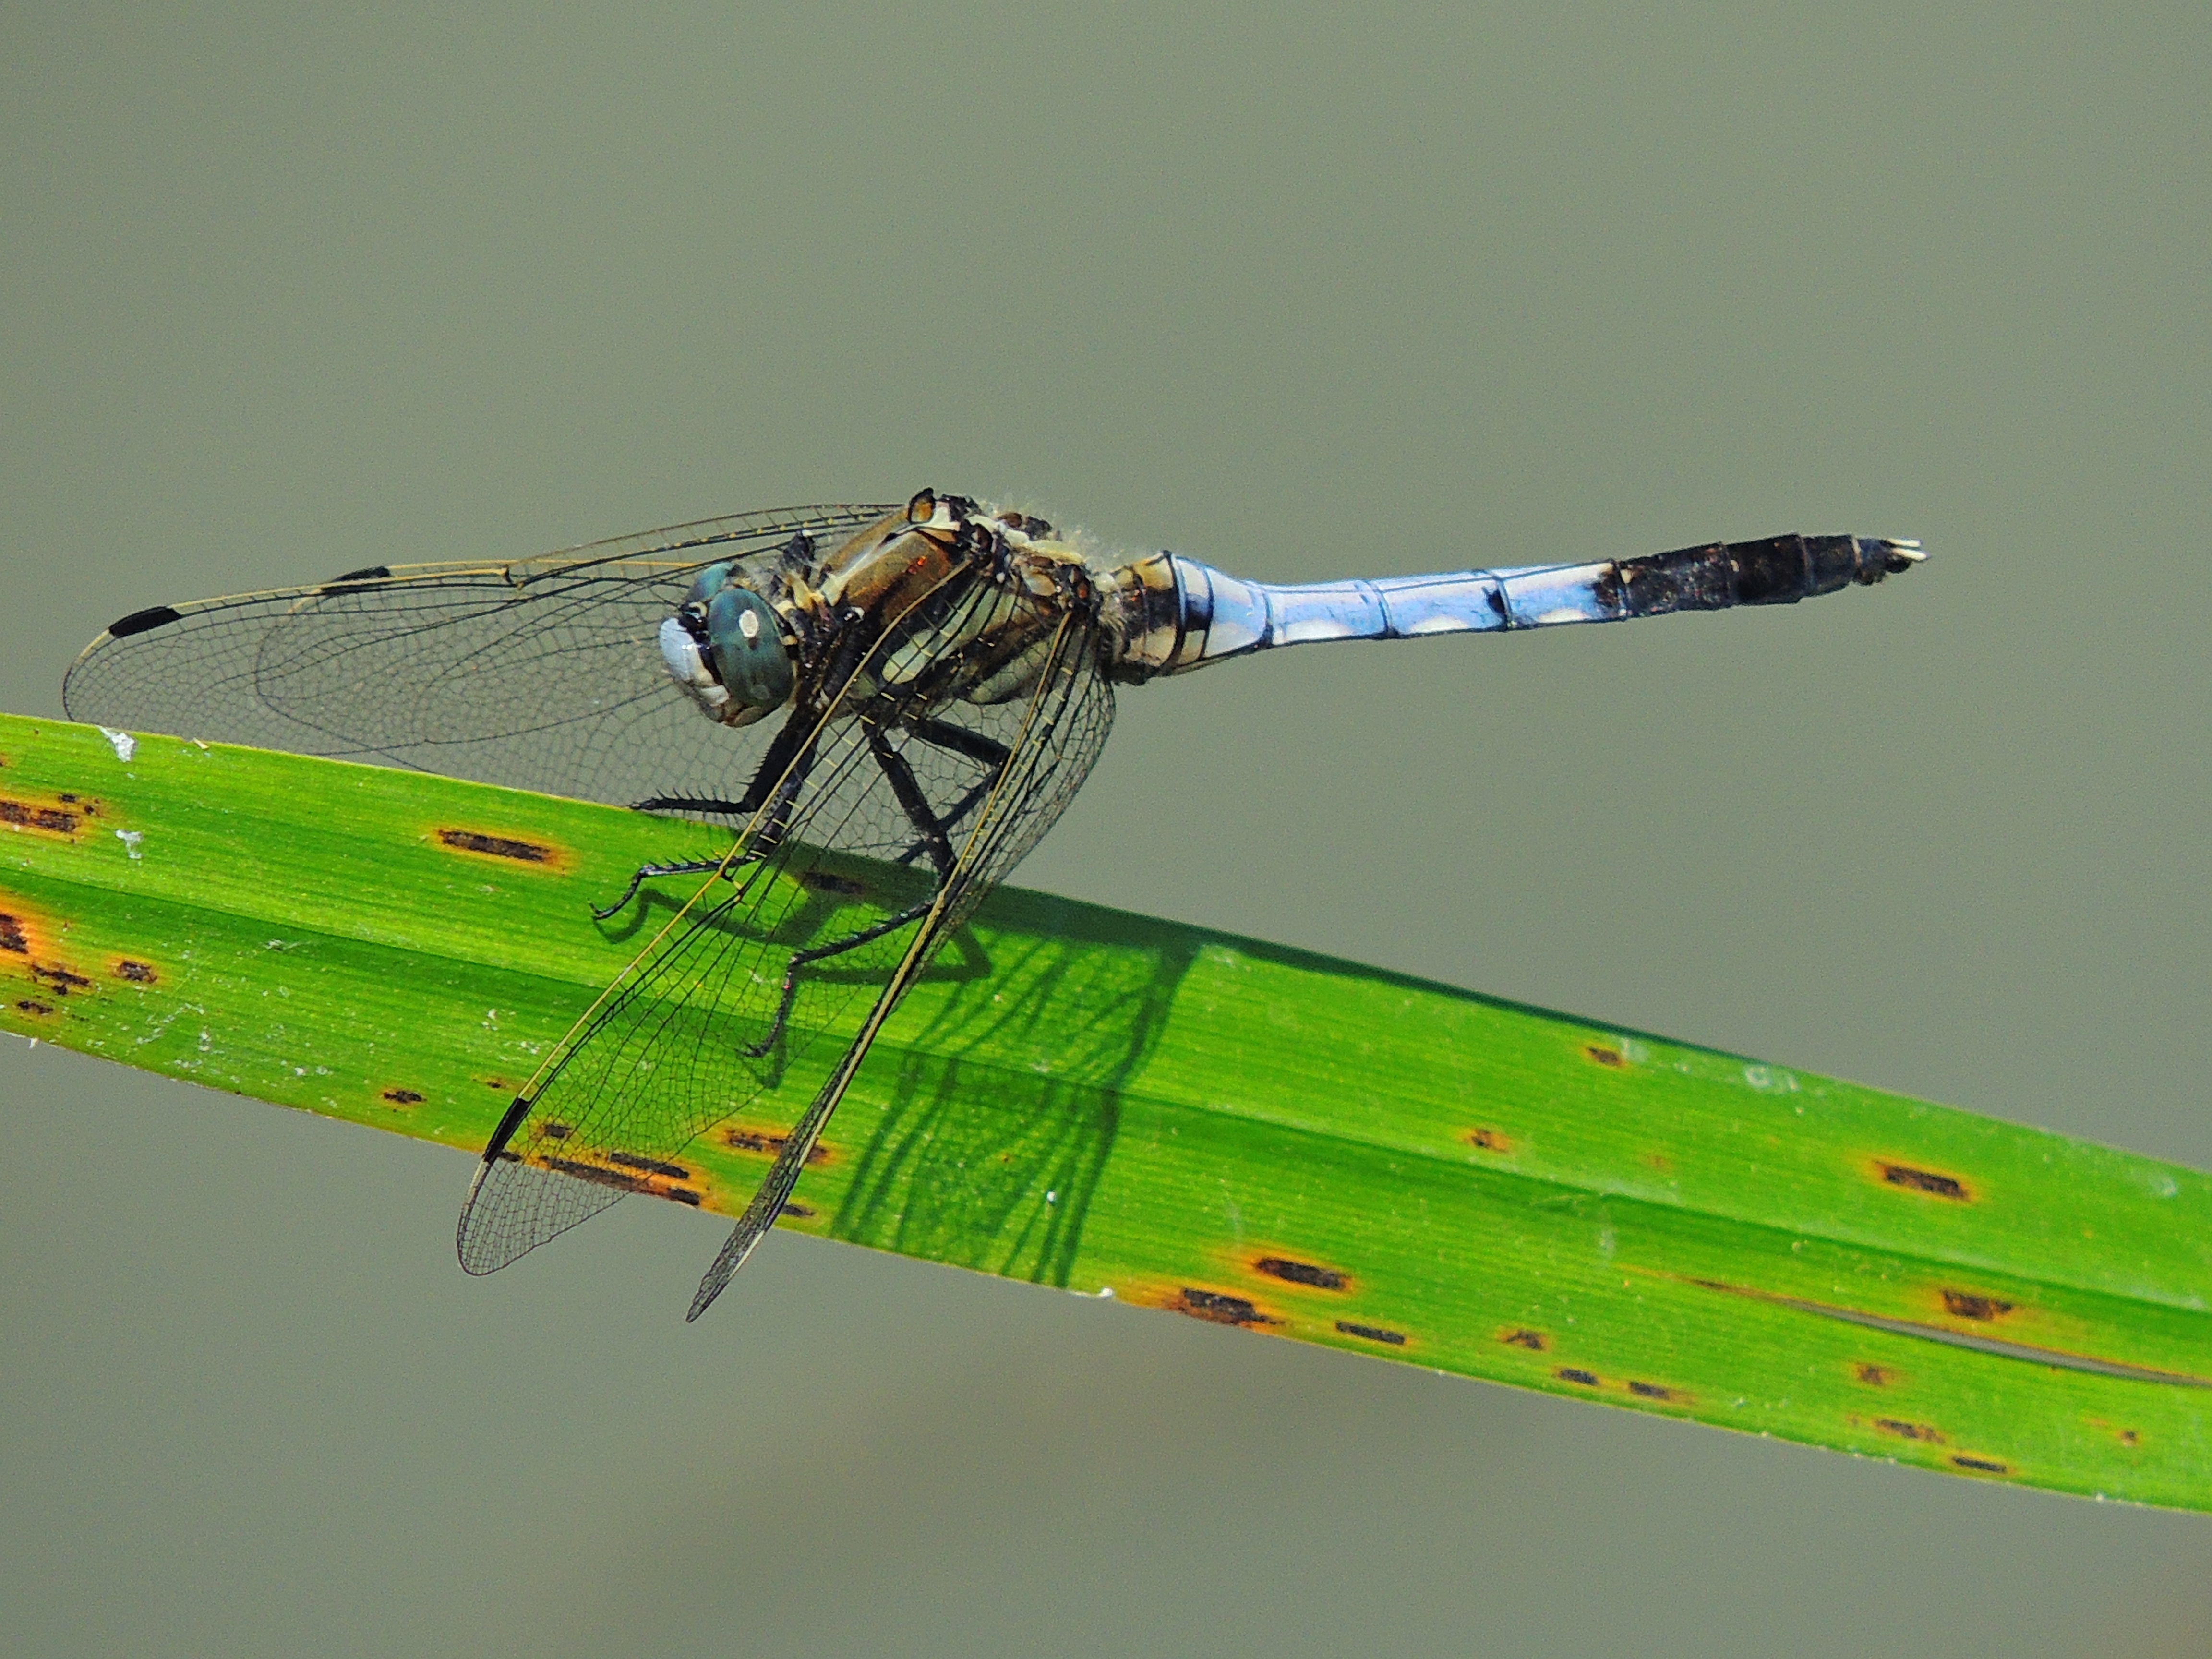
nature, wing, lake, green, insect, flight, blue, fauna, invertebrate, wings, dragonfly, damselfly, macro photography, arthropod, dragon fly, dragonflies and damseflies, net winged insects